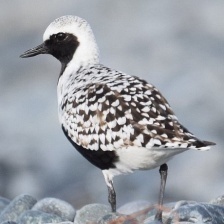
Species: GREY PLOVER
Scientific name: PLUVIALIS SQUATAROLA